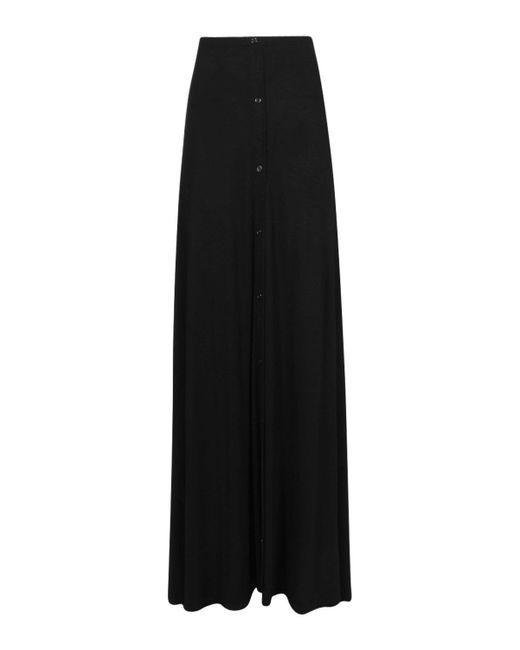
schwarzer langer eleganter und lässiger Rock